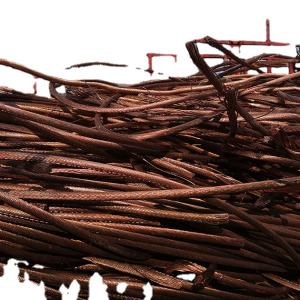
Label: trash